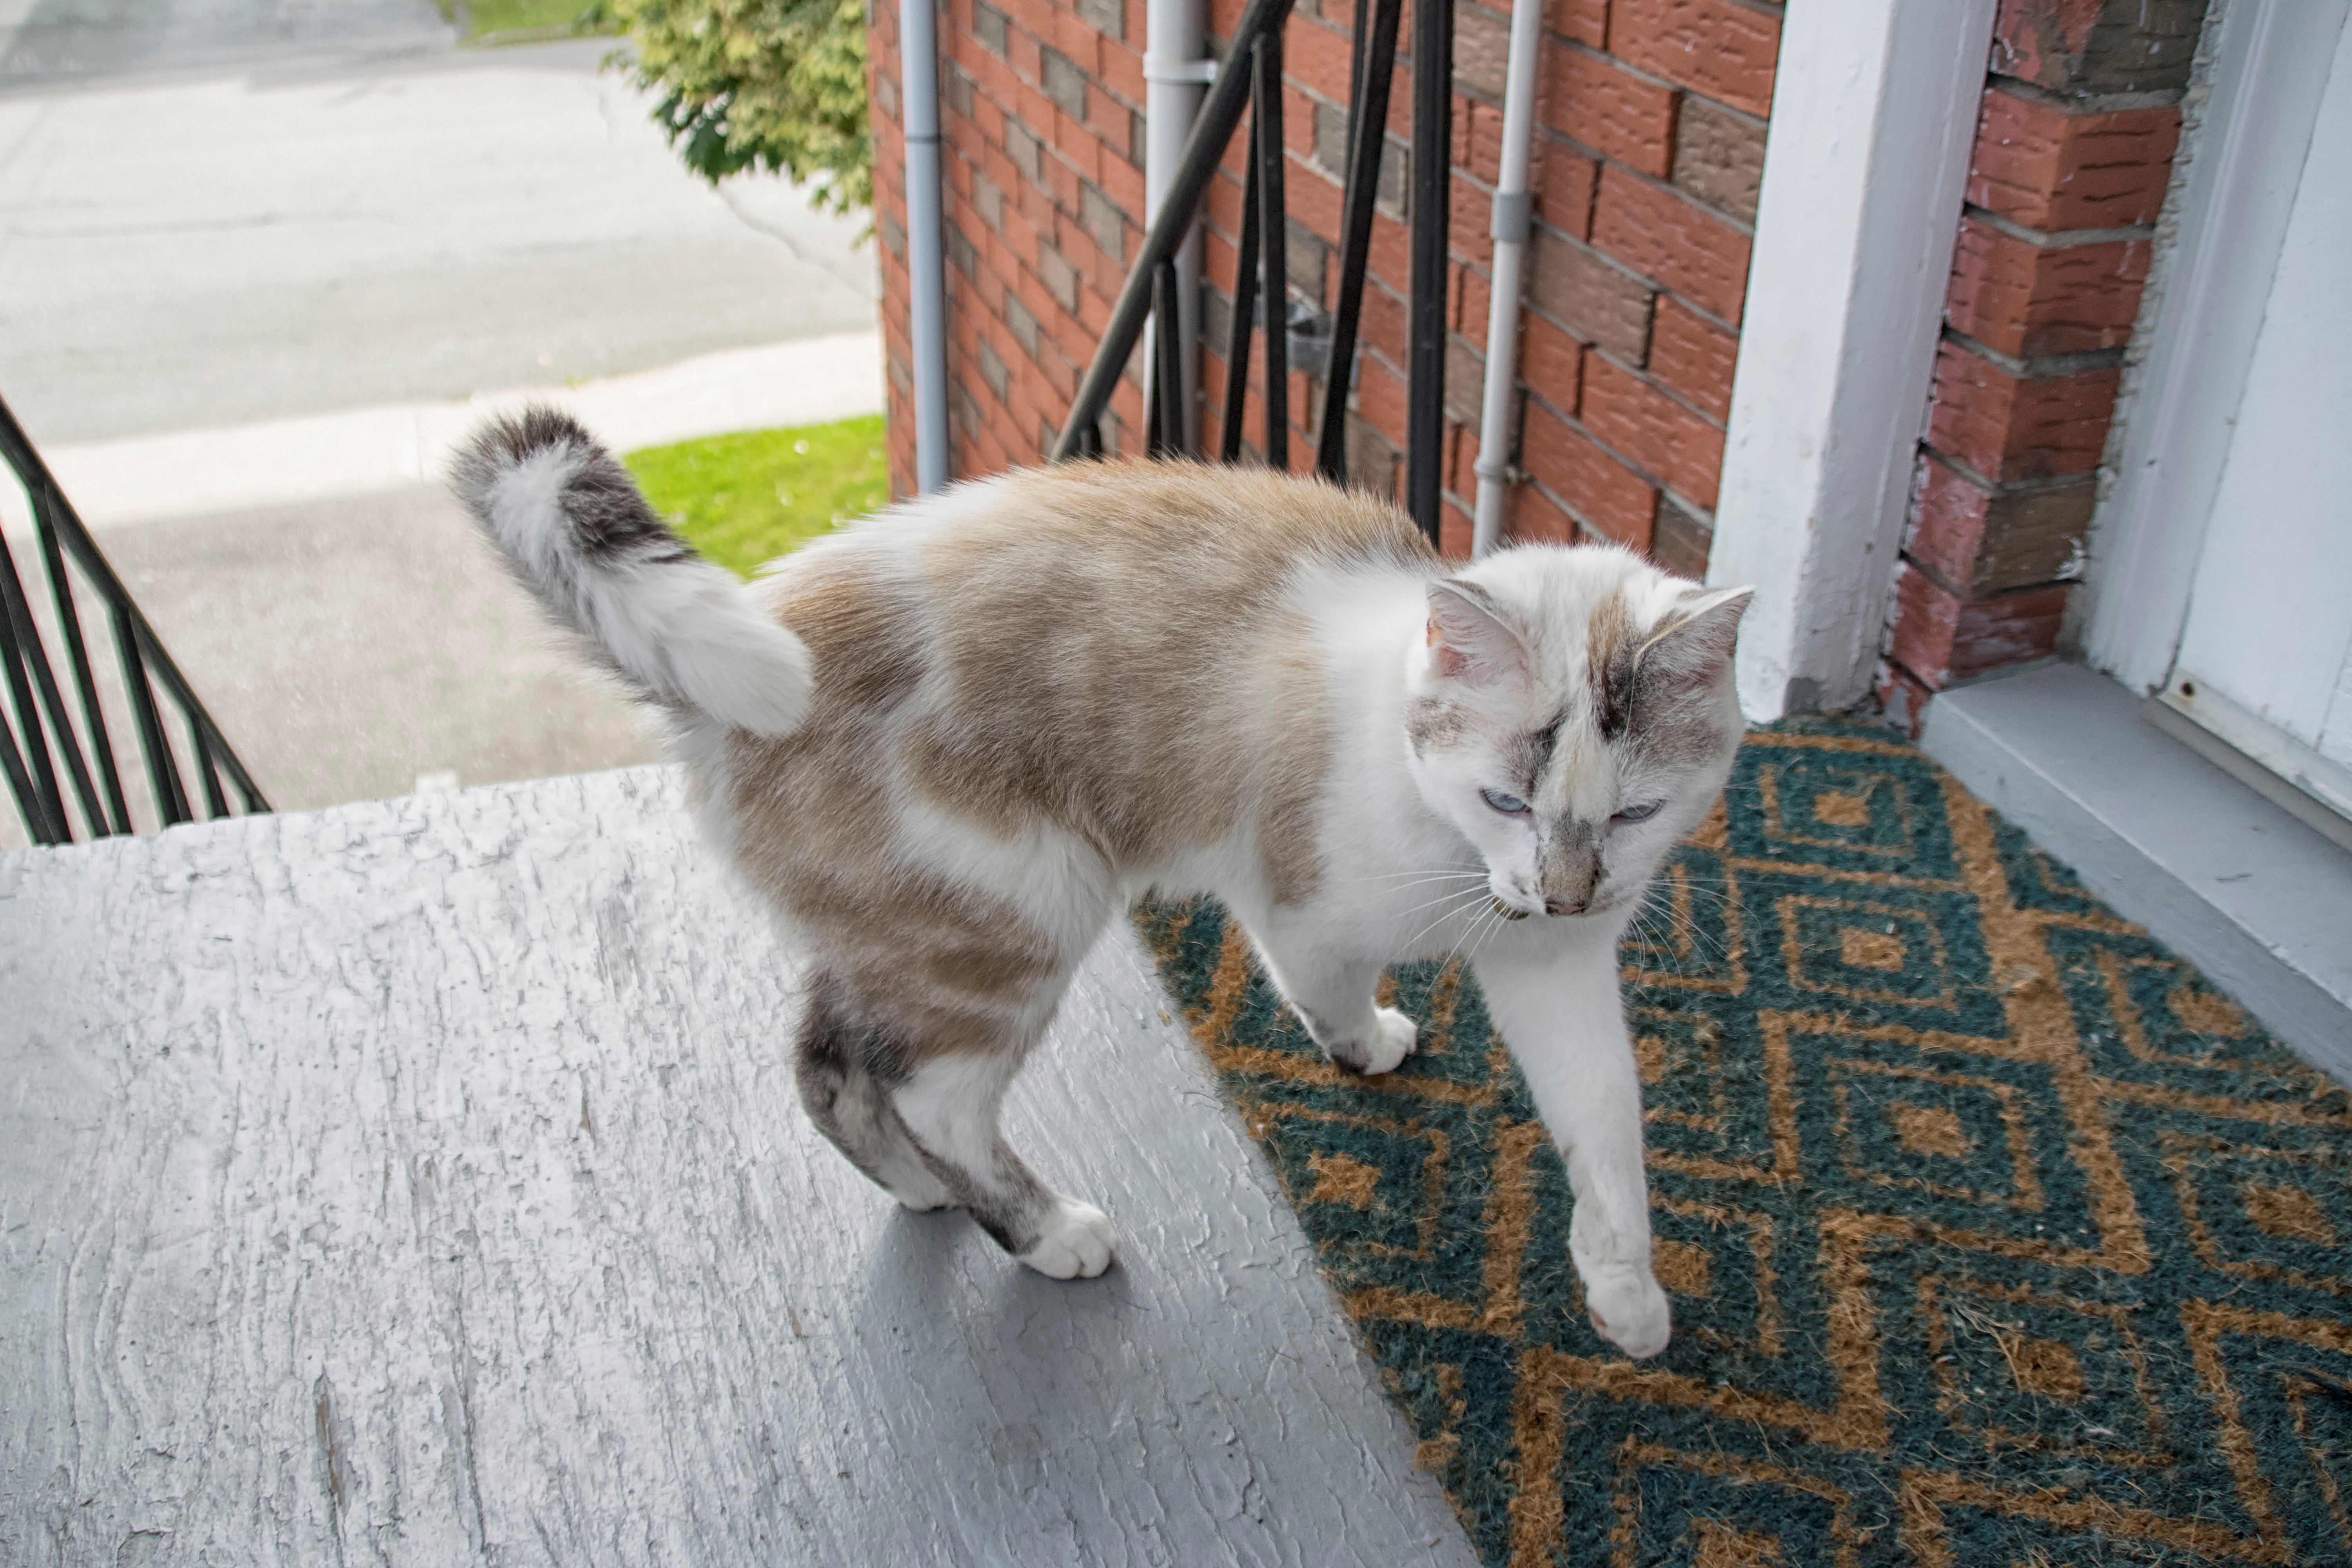
kitten, cat, mammal, canada, vertebrate, chat, quebec, sherbrooke, animal shelter, small to medium sized cats, cat like mammal